Salvador, Bahia

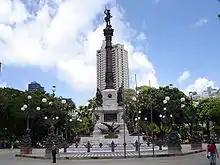
Monument dedicated to the heroes of the battles of Bahia's independence from Portugal in the Campo Grande Square

In 1763, the colonial administration was removed to Rio de Janeiro and elevated to a viceroyalty. Salvador remained the heart of the "", Bahia's rich agricultural maritime district, but was largely outside Brazil's early modernization. The area formed a center of royal Portuguese support against heir apparent 's declaration of independence from European Portugal on 7 September 1822. Its elites initially remained loyal to the Portuguese crown while rebels from Cachoeira besieged them for a year until finally receiving Portugal's surrender of the town on 2 July 1823, which is now celebrated as Bahia Independence Day. The local elite was similarly hesitant during Manuel Deodoro da Fonseca's later coup that established the republic in 1889.